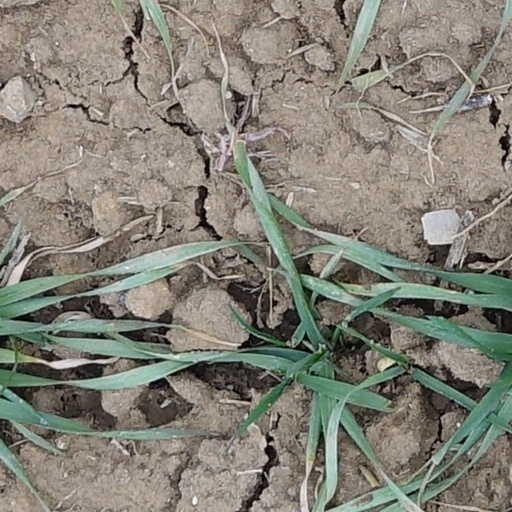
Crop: wheat